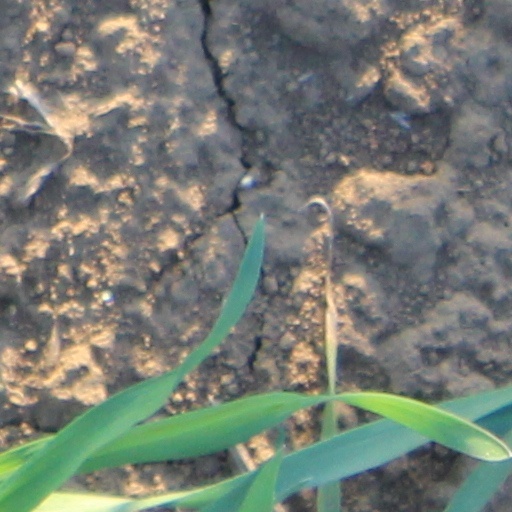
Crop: wheat